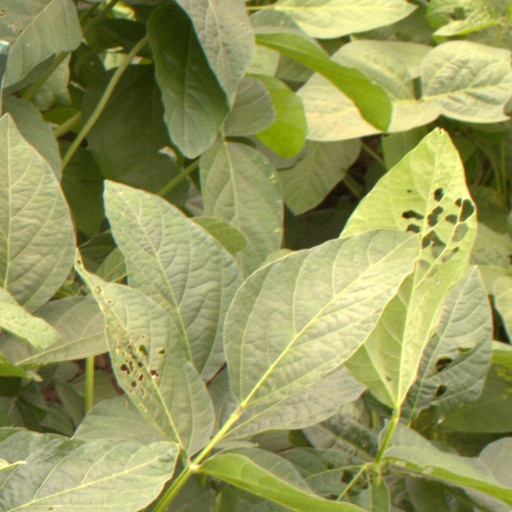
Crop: soybean